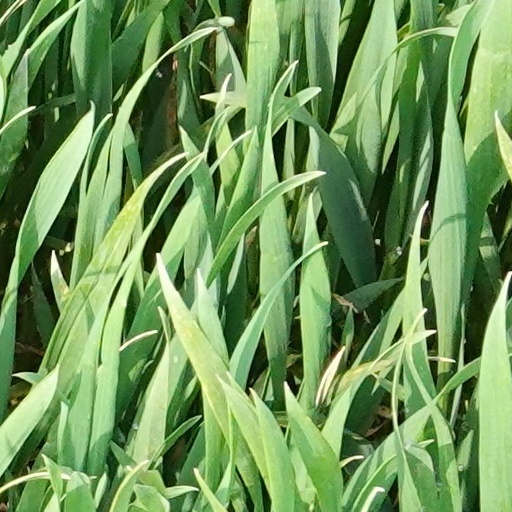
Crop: wheat